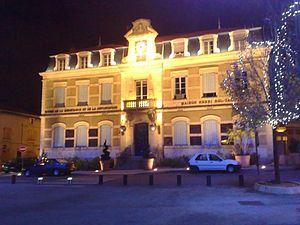
Ancienne mairie de Vénissieux